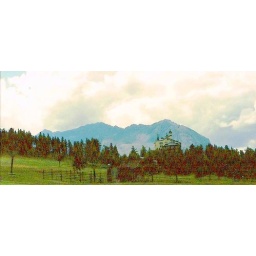
Italy - Castle against the Alps with red blooming trees